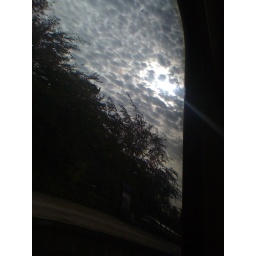
I noticed this nice display of the sky while I was sitting in the train on my way home.